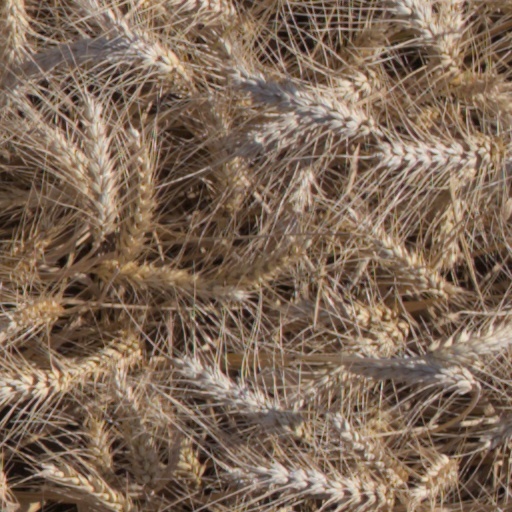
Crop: wheat